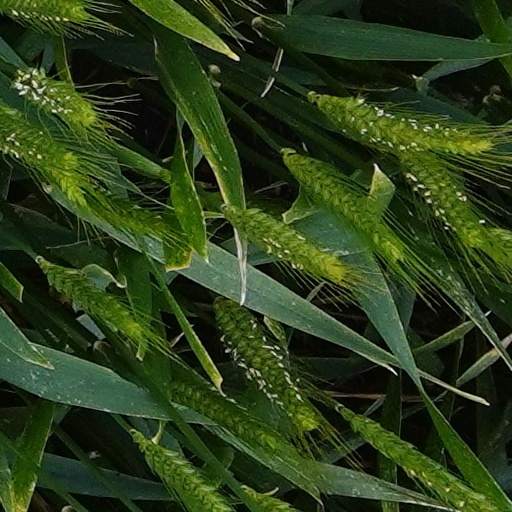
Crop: wheat